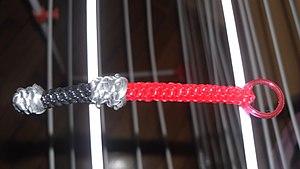
sabre laser en scoubidou
Un loisir créatif est un loisir qui fait appel à la créativité et à l'expression personnelle pour la fabrication artisanale d'objets. Les loisirs créatifs mettent en œuvre des matériaux très divers et de nombreuses techniques.
L'électricité existe depuis les débuts de l'univers qui est composé, selon des principes physiques, de « matière ». Son histoire vue par les hommes remonte aux débuts de l'humanité, car l'électricité est partout présente, très discrète la majorité du temps. Elle se manifeste parfois de manière très spectaculaire et brutale : par exemple sous forme d'éclairs associés au tonnerre et à des destructions.